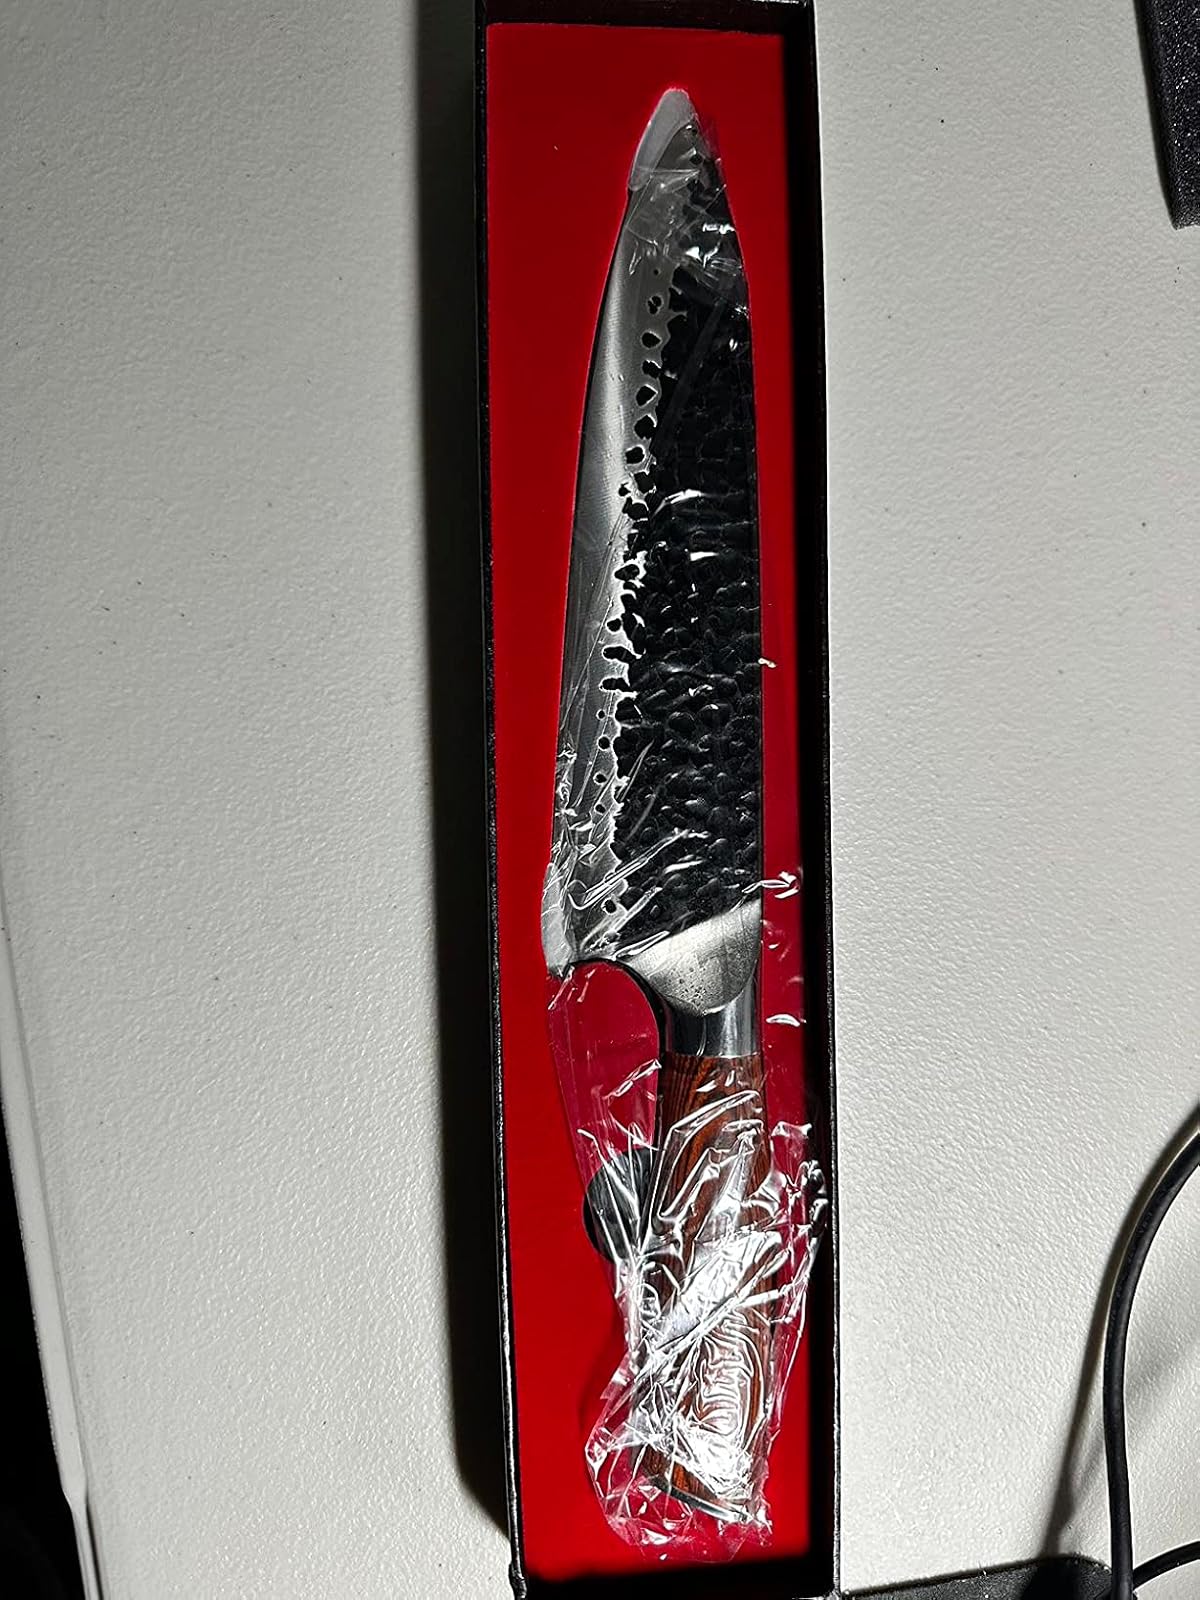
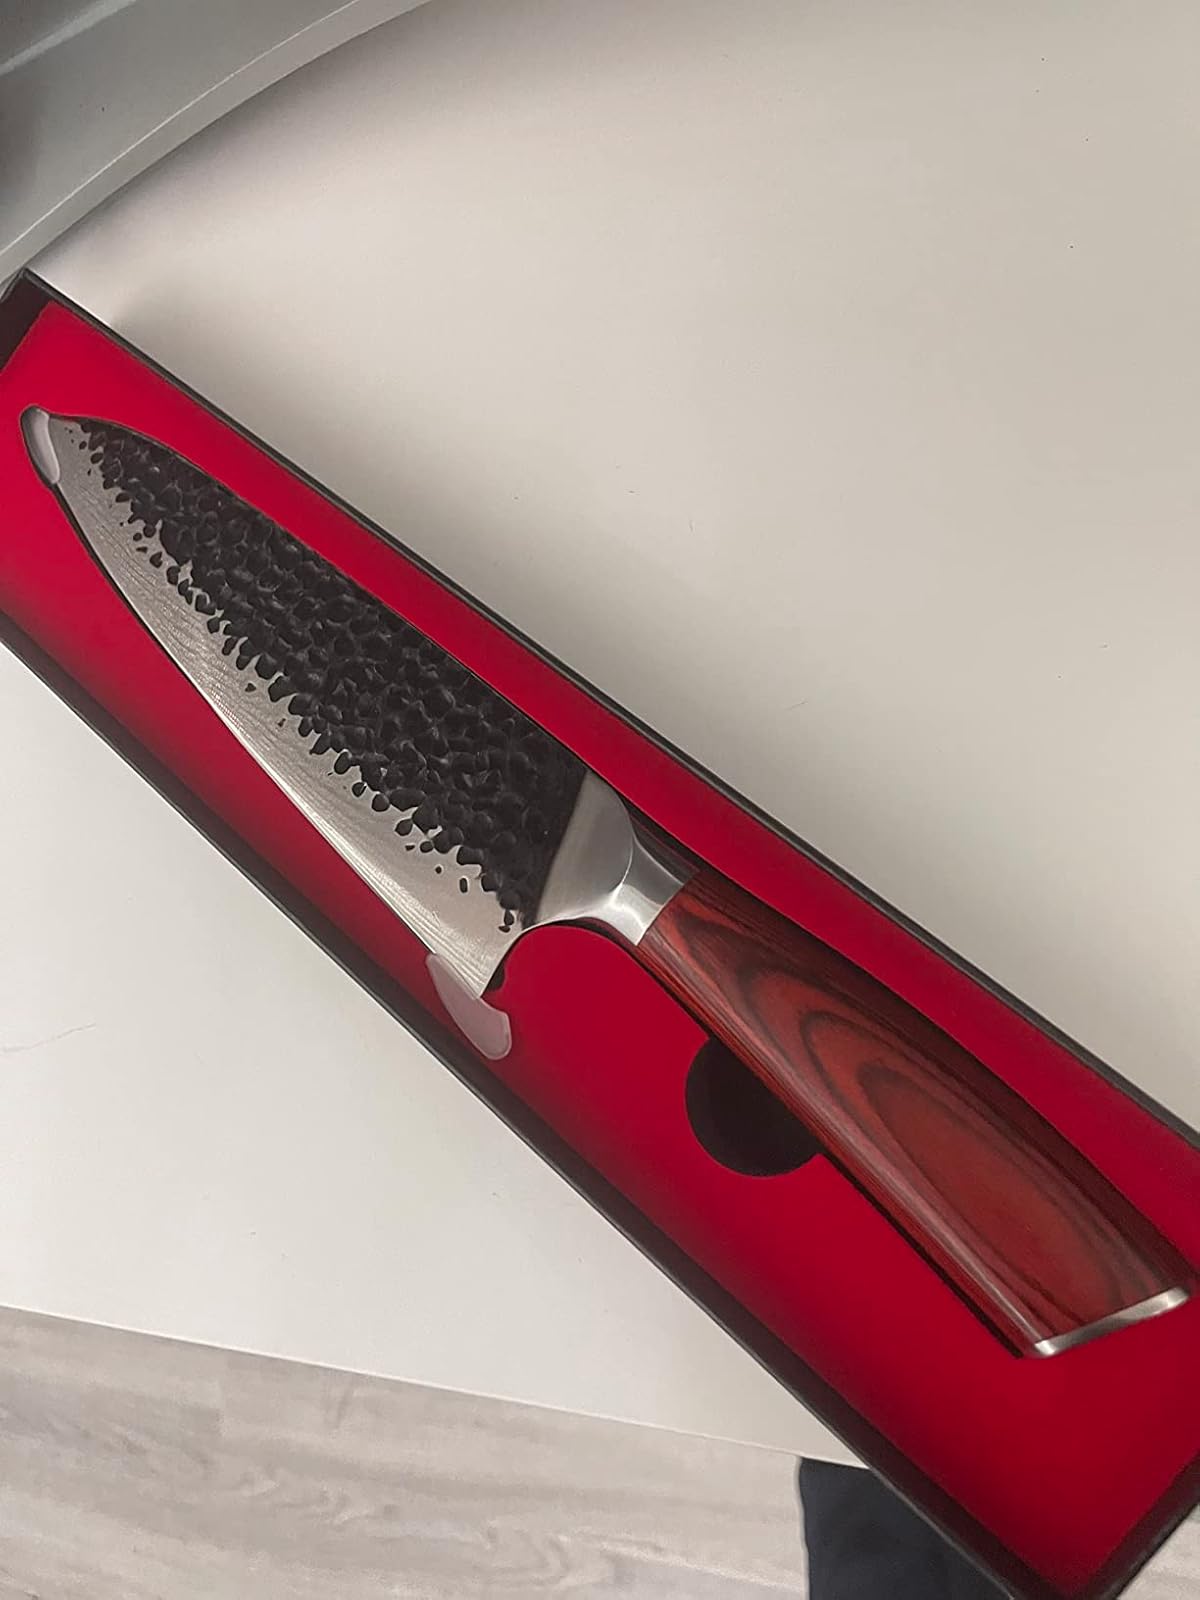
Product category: items_knife
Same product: yes